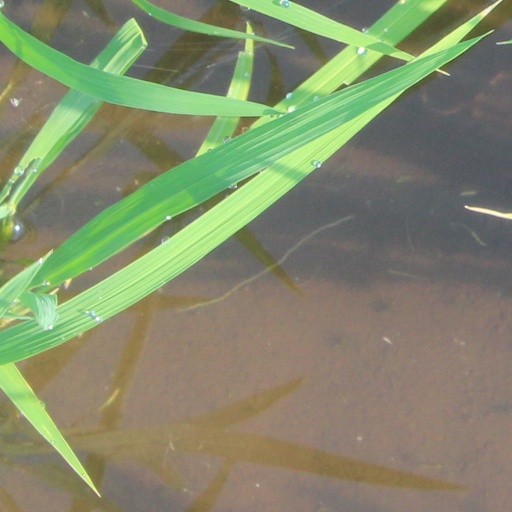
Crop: rice